Sofya Zhuk

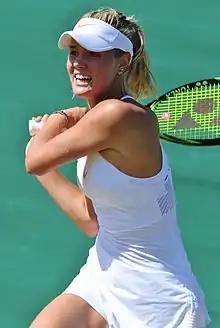
Zhuk at the 2018 Wimbledon Championships

She won the 2015 Wimbledon girls' singles title.